International Committee of the Red Cross archives

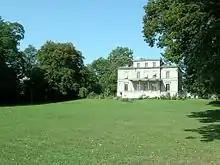
Villa Moynier

Only in 1930 did the ICRC start to keep and store personal files on its staff, a practise which illustrated""the new tasks in the realm of coordinating humanitarian action that began to fall to the ICRC.""In 1932/33, the ICRC moved its headquarters away from the Old Town to the "Villa Moynier". It had been built in 1848 for the Banker Barthélemy Paccard and was then owned by his son-in-law Gustave Moynier (1826–1910), who was the first president of the ICRC and stayed in that office for a record-term of 47 years until his death. Situated in the middle of the large on the shores of Lake Geneva, the Villa had housed the League of Nations in 1926.